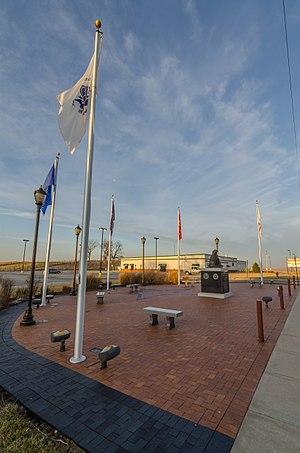
Treynor est une ville du comté de Pottawattamie, en Iowa, aux États-Unis. Elle est incorporée le 24 août 1904.